MLS Cup 2021

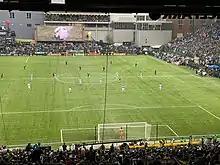
A view of the match from the north stand

The final began at 12:23 p.m. at Providence Park, in front of a sold-out crowd of 25,218 spectators. The official match ball for the 2022 season was used in the match, making an early debut. Valentín Castellanos opened the scoring for NYCFC in the 41st minute through a header off a free kick that slipped through the gloves of goalkeeper Steve Clark. During the goal celebration, Jesús Medina was hit in the face by one of two beer cans thrown from the stands, resulting in a brief pause in the match. The Timbers equalized in the fourth minute of stoppage time, the latest regulation-time goal in MLS Cup history, as Felipe Mora struck from within the penalty area off a rebounded ball. The match remained tied after extra time and proceeded into a penalty shootout, which NYCFC won 4–2 in five rounds. Goalkeeper Sean Johnson (named the match's MVP) made two saves on penalties attempted by Mora and Diego Valeri in the early rounds, while Alexander Callens scored the last kick in the fifth round.